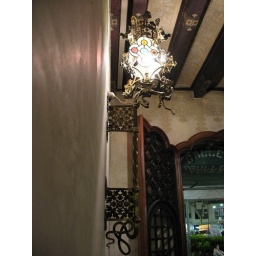
Next door to Batllo is the house of the chocolatier Amatller, designed by Josep Puig i Cadafalch.